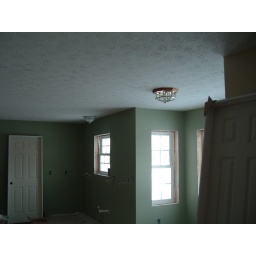
Just a picture of the lights. The far one will be above the kitchen sink and the clear/oak one will be above the dinette table.